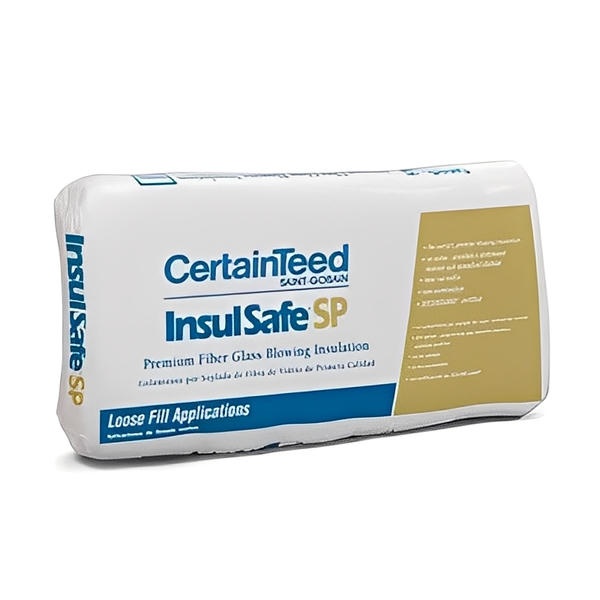
Certainteed Insul Safe SP Blowing Wool
Certainteed Insul Safe SP Blowing Wool is a fiberglass blowing insulation designed for pneumatic installation in open (attic) and closed (sidewalls/floor) construction cavities. It works in both new builds and retrofit projects, delivering solid thermal performance and effective sound control—with the kind of reliability you can count on when life happens (and so does the energy bill). Key Features & Design Better coverage Thermally efficient Excellent sound control Won't settle Lasts for life of the home to reduce energy demand and costs Environmentally sustainable Noncombustible Noncorrosive Won't rot or decay Won't absorb moisture or support fungus growth GREENGUARD Gold Certified Limited lifetime warranty Formaldehyde-Free Designed for pneumatic installation in open (attic) and closed (sidewalls/floor) construction cavities, Insul Safe SP also suits retrofit applications, making upgrading insulation quicker and more efficient without sacrificing performance.
Brand: Roofing4US
Category: Hardware > Building Materials > Insulation > Blown-In Insulation